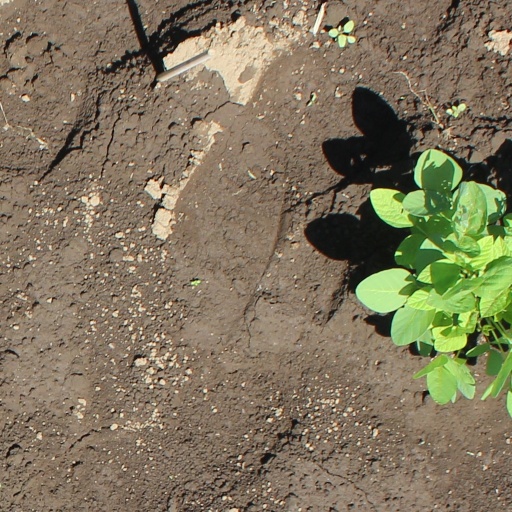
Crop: soybean